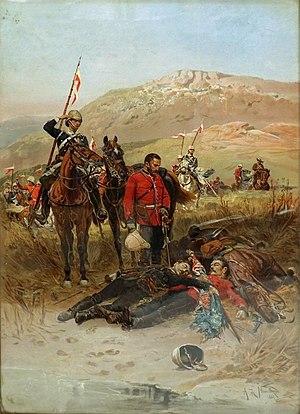
La guerre anglo-zouloue eut lieu en 1879 en Afrique du Sud entre le Royaume-Uni et les Zoulous. Elle fut marquée par des batailles particulièrement sanglantes et constitua une étape importante dans la colonisation de la région du Natal. La guerre annonça le début du déclin du Royaume zoulou qui sera annexé définitivement en 1897.